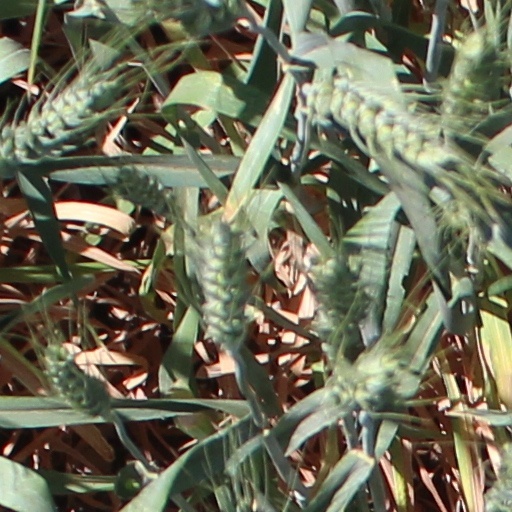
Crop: wheat